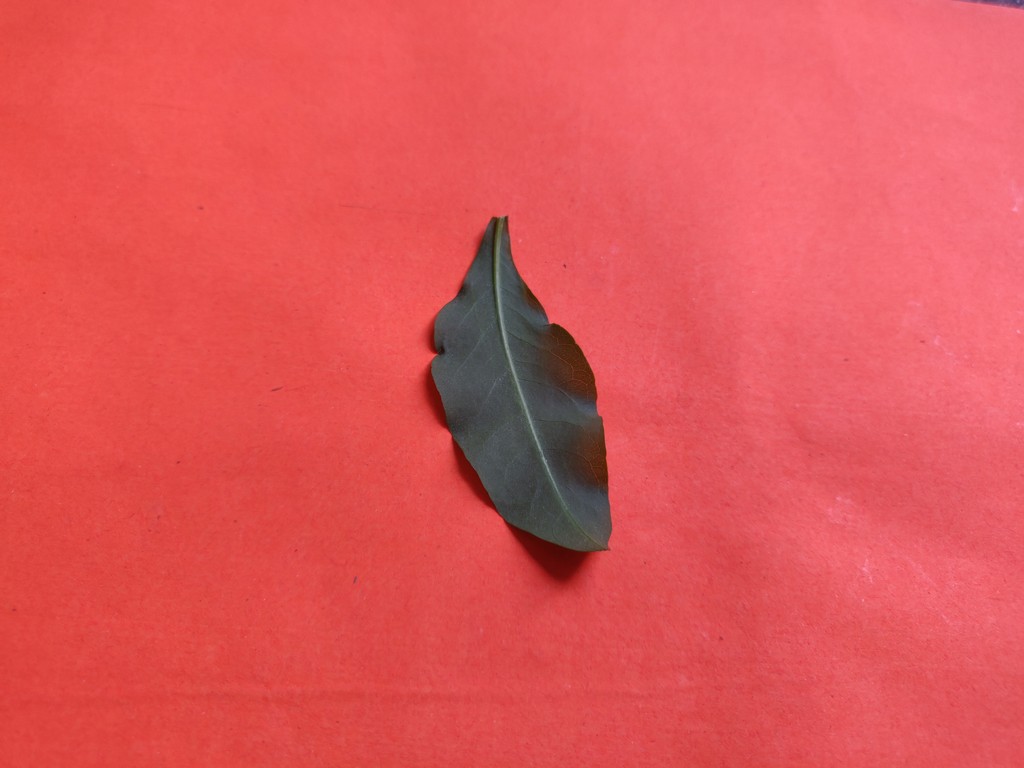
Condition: Healthy
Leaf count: single
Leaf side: back